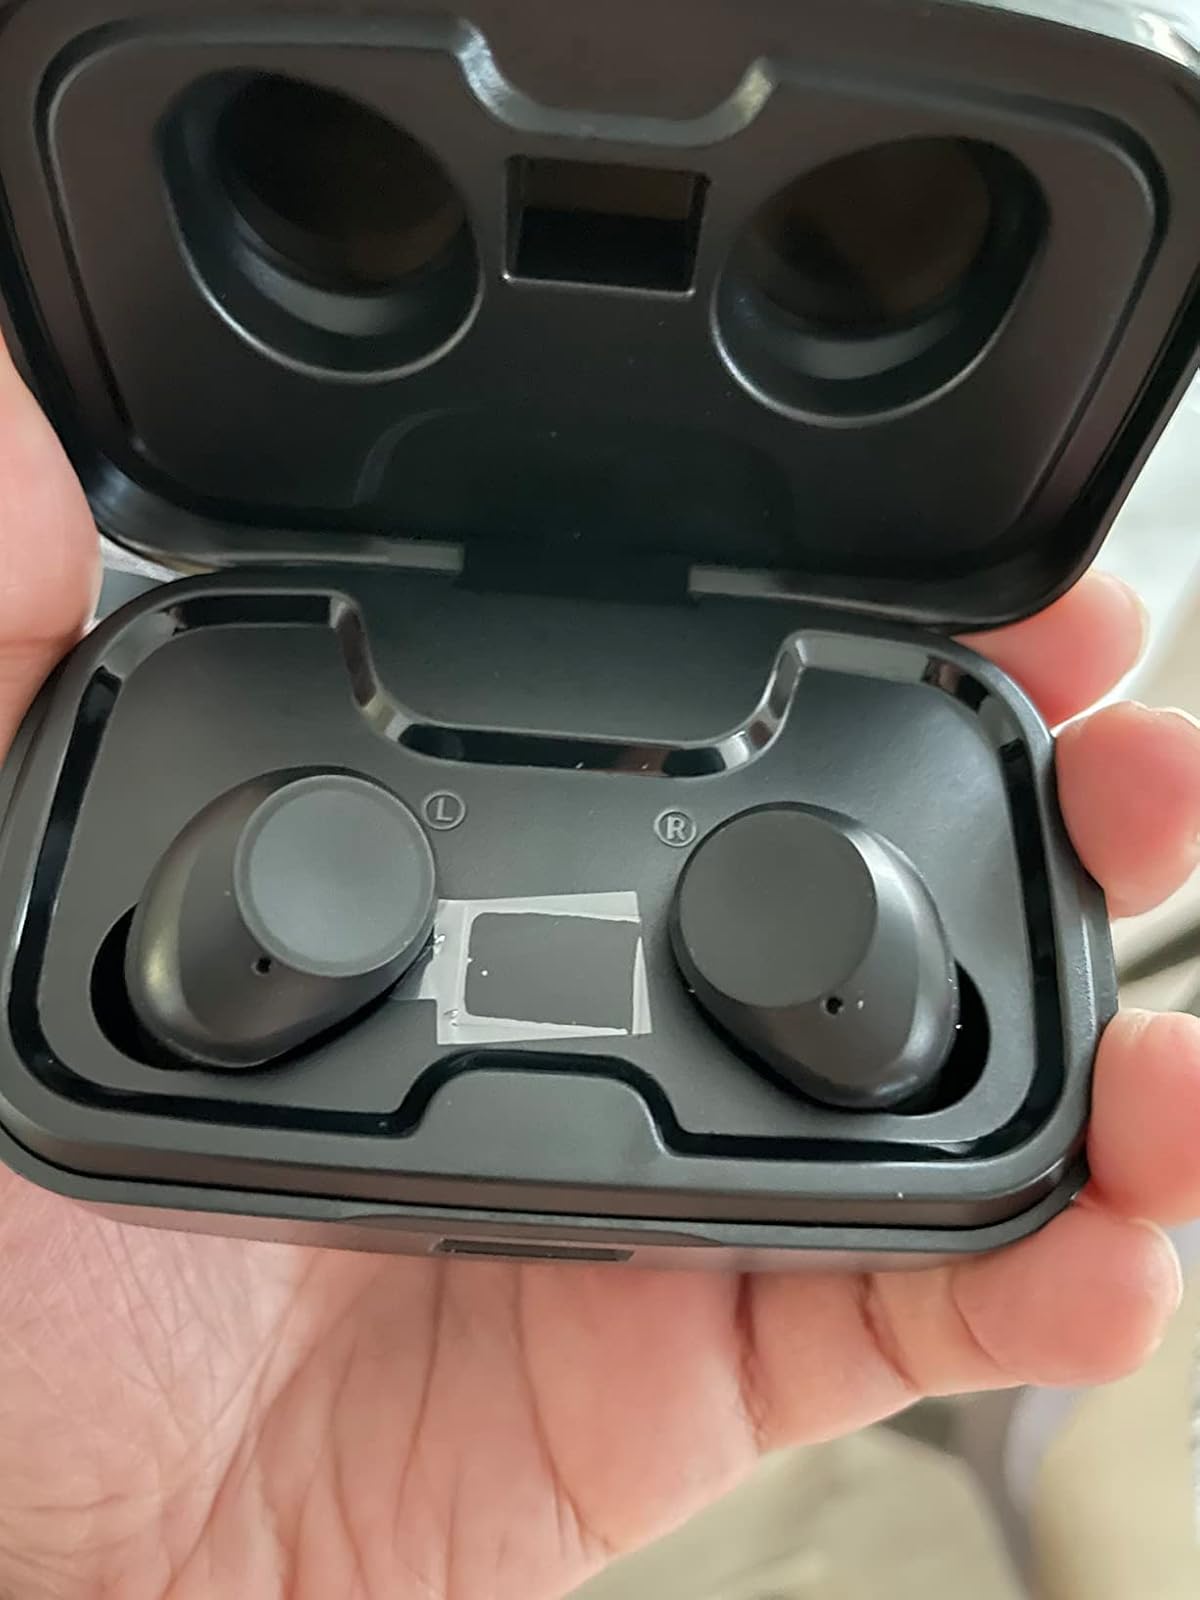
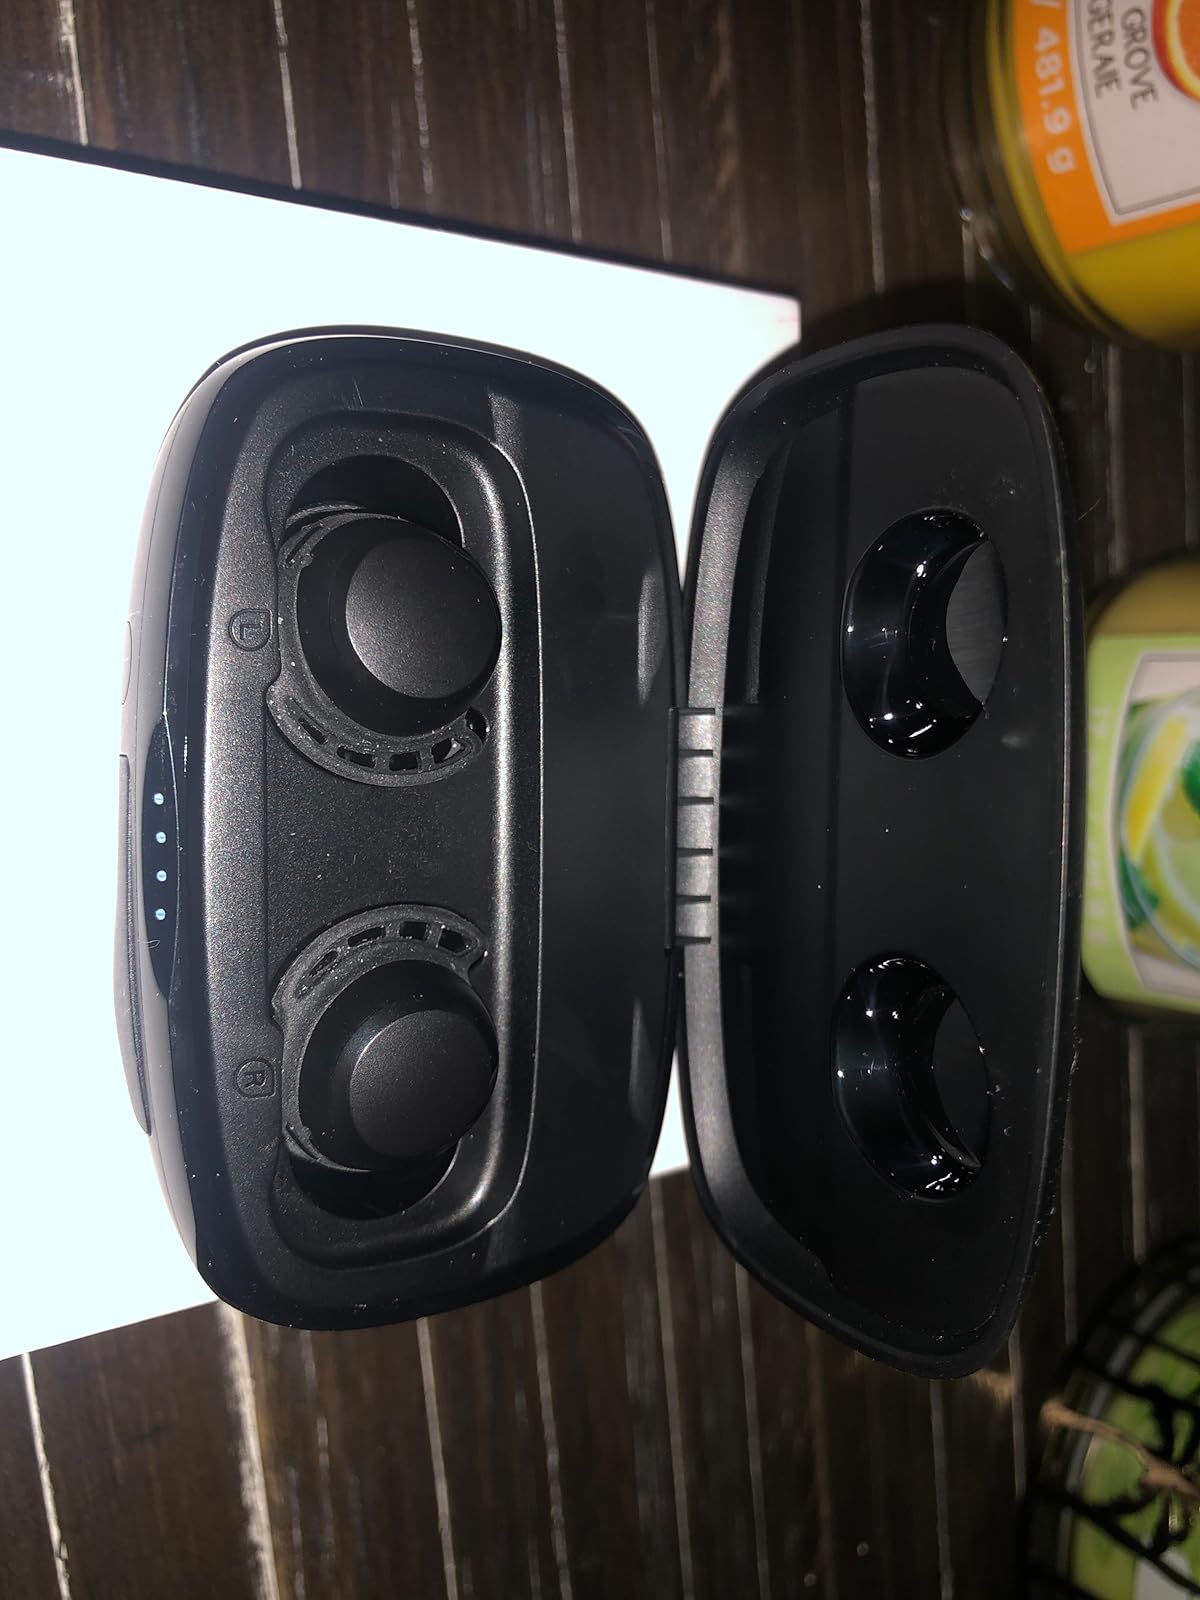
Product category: earbuds
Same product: no